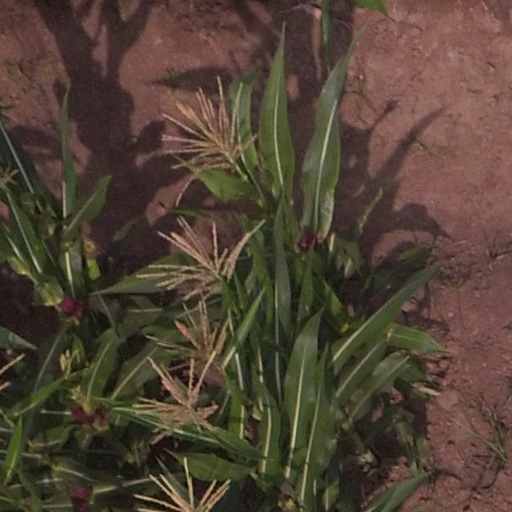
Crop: maize; corn